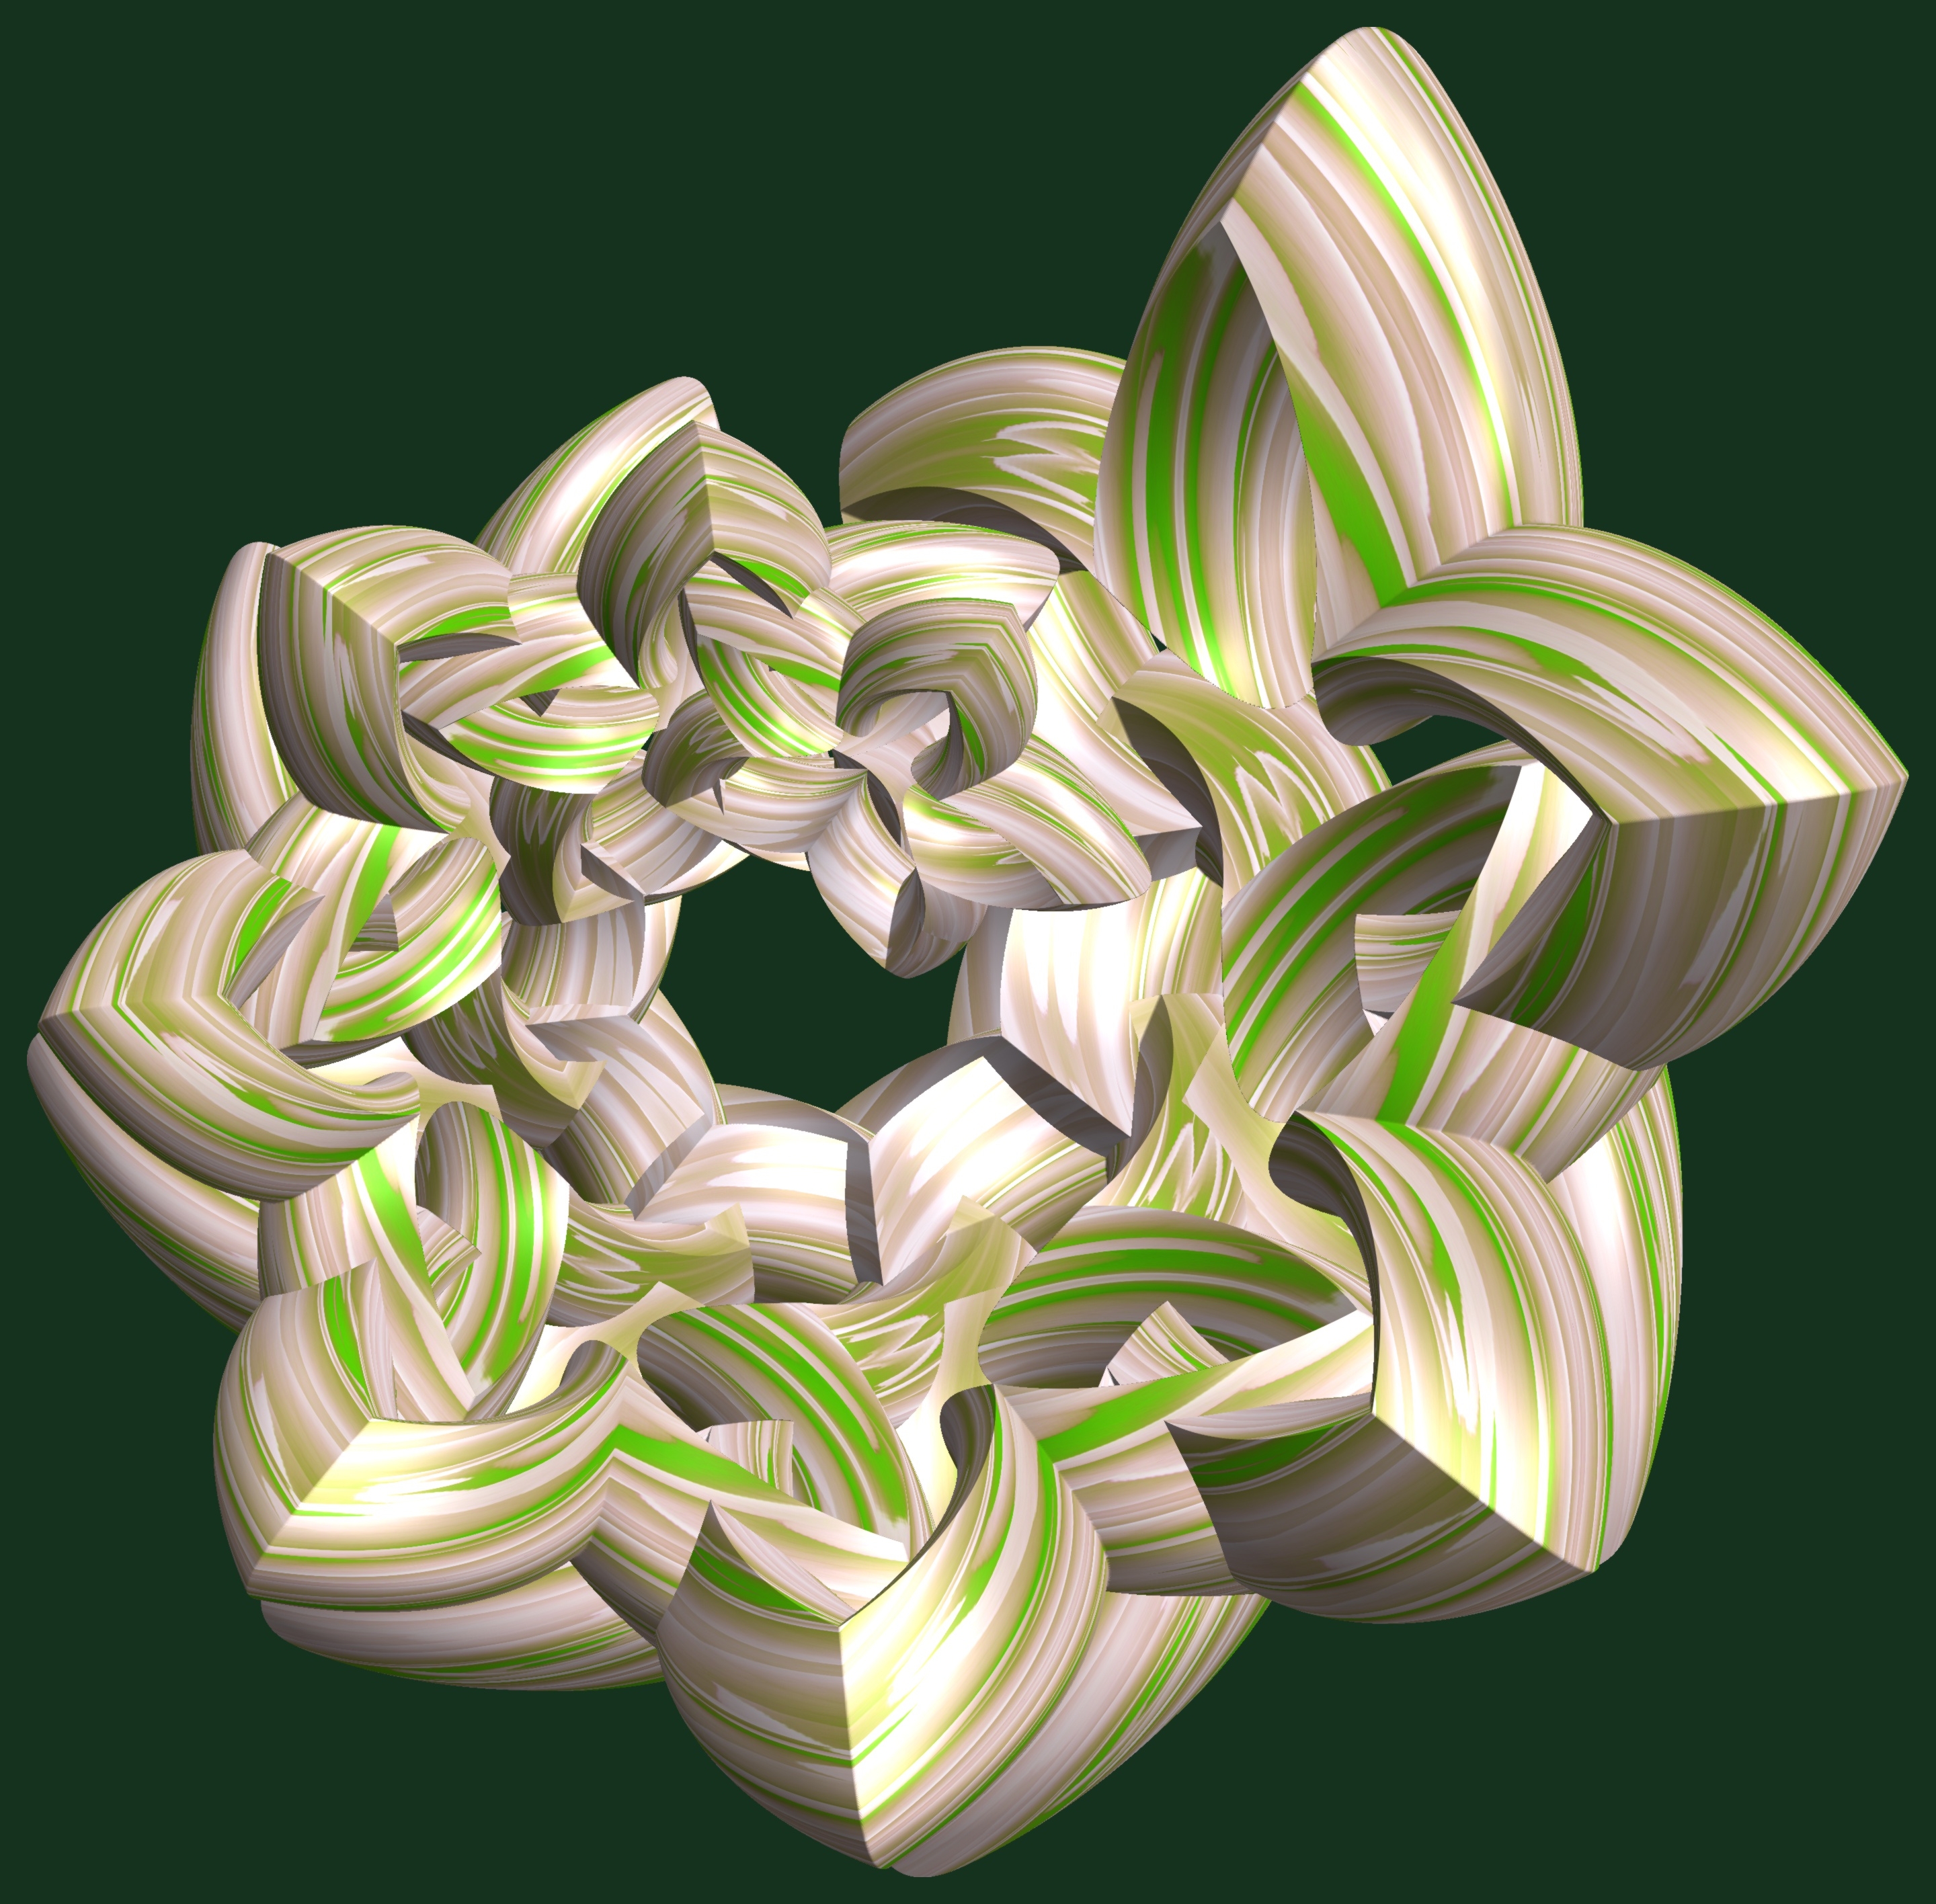
plant, texture, leaf, spiral, flower, petal, pattern, green, circle, cool image, illustration, design, symmetry, 3d, graphic, torus, mathematica, cg, parametricplot3d, code, program, algorithm, abstruct, mapping, flowering plant, land plant